Andre Matos

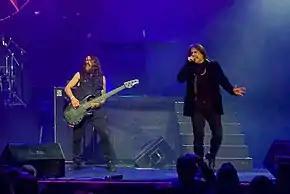
Matos (right) in one of his last shows with Shaman, 2019

On 20 April 2012, it was announced that Matos had returned to his former band Viper to make a reunion tour to celebrate the 25-year anniversary of the band's debut album, "Soldiers of Sunrise". The band played its first two albums, "Soldiers of Sunrise" and "Theatre of Fate", live in their entirety. After that, the solo band and Viper joined each other on the secondary stage of the biggest Brazilian festival, Rock in Rio, for a special concert and opening act for Helloween and Iron Maiden.